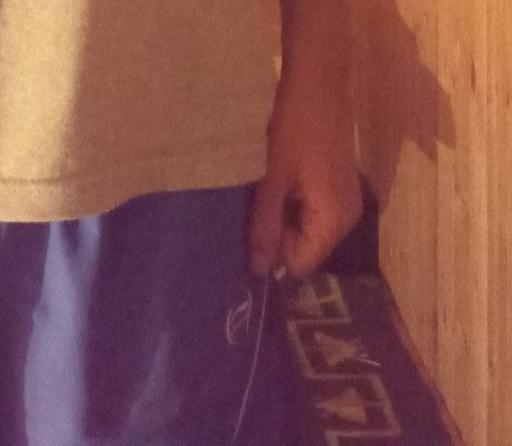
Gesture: no_gesture